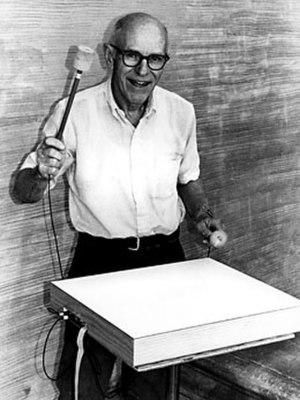
Max Vernon Mathews, né le 13 novembre 1926 à Columbus et mort le 21 avril 2011 à San Francisco, est un ingénieur en informatique américain. Il est considéré comme le père de l'informatique musicale. Chercheur aux Laboratoires Bell, il conçoit les premiers convertisseurs analogiques/numériques en se basant sur les travaux théoriques de Claude Shannon.